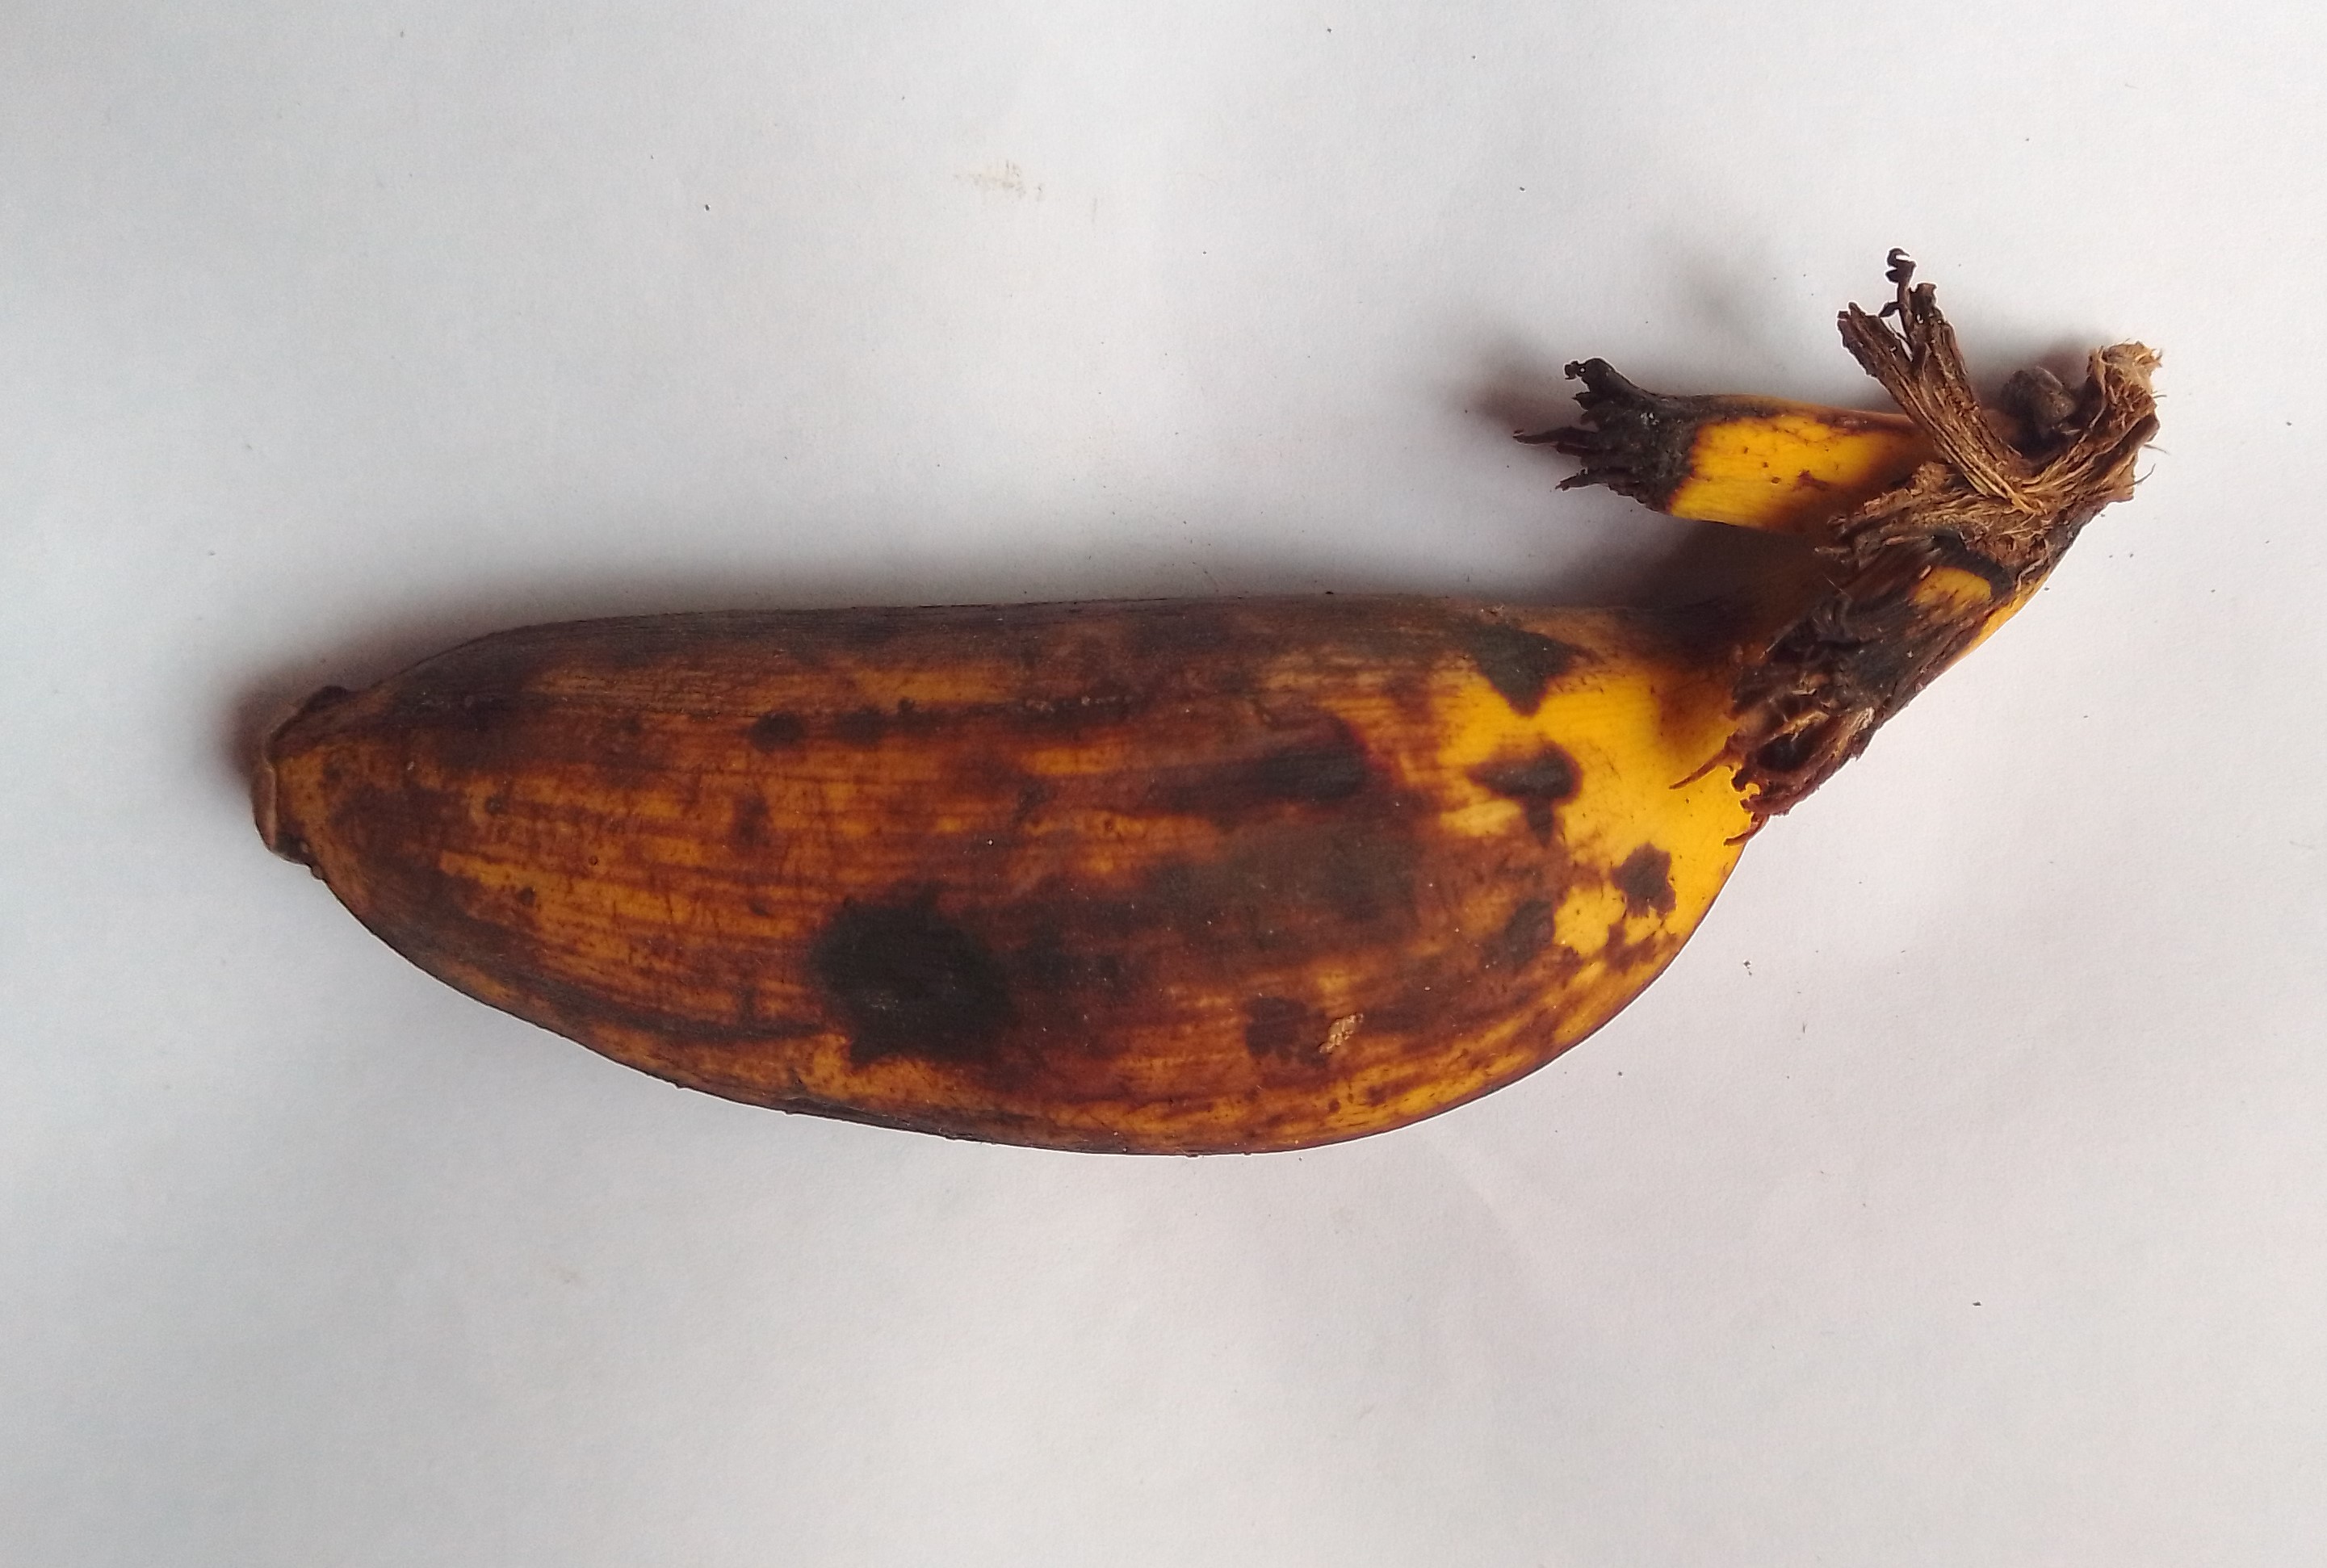
Fruit: banana
Condition: rotten